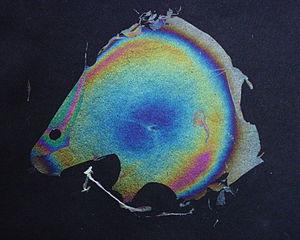
En mécanique ondulatoire, les interférences sont la combinaison de deux ondes susceptibles d'interagir. Ce phénomène apparaît souvent en optique avec les ondes lumineuses, mais il s'obtient également avec des ondes électromagnétiques d'autres longueurs d'onde, ou avec d'autres types d'ondes comme des ondes sonores. À savoir aussi, le phénomène d'interférence ne se produit uniquement lors de la combinaison de deux ondes de même fréquence.